Jastrebarsko children's camp

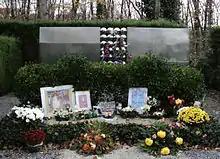
Monument at the Mirogoj Cemetery in Zagreb dedicated to the children from Kozara who died in Ustashe concentration camps

The camp was established in the town of Jastrebarsko, about southwest of the NDH capital, Zagreb. This location was chosen due to its close proximity to Zagreb, which reduced exposure to Partisan influence and made defence easier. The buildings earmarked to accommodate the children were: the castle Dvorac Erdödy, the nearby Franciscan monastery, and the former Italian barracks and stables. It was located in an area that had previously been garrisoned by Italian troops under an agreement with the NDH government.